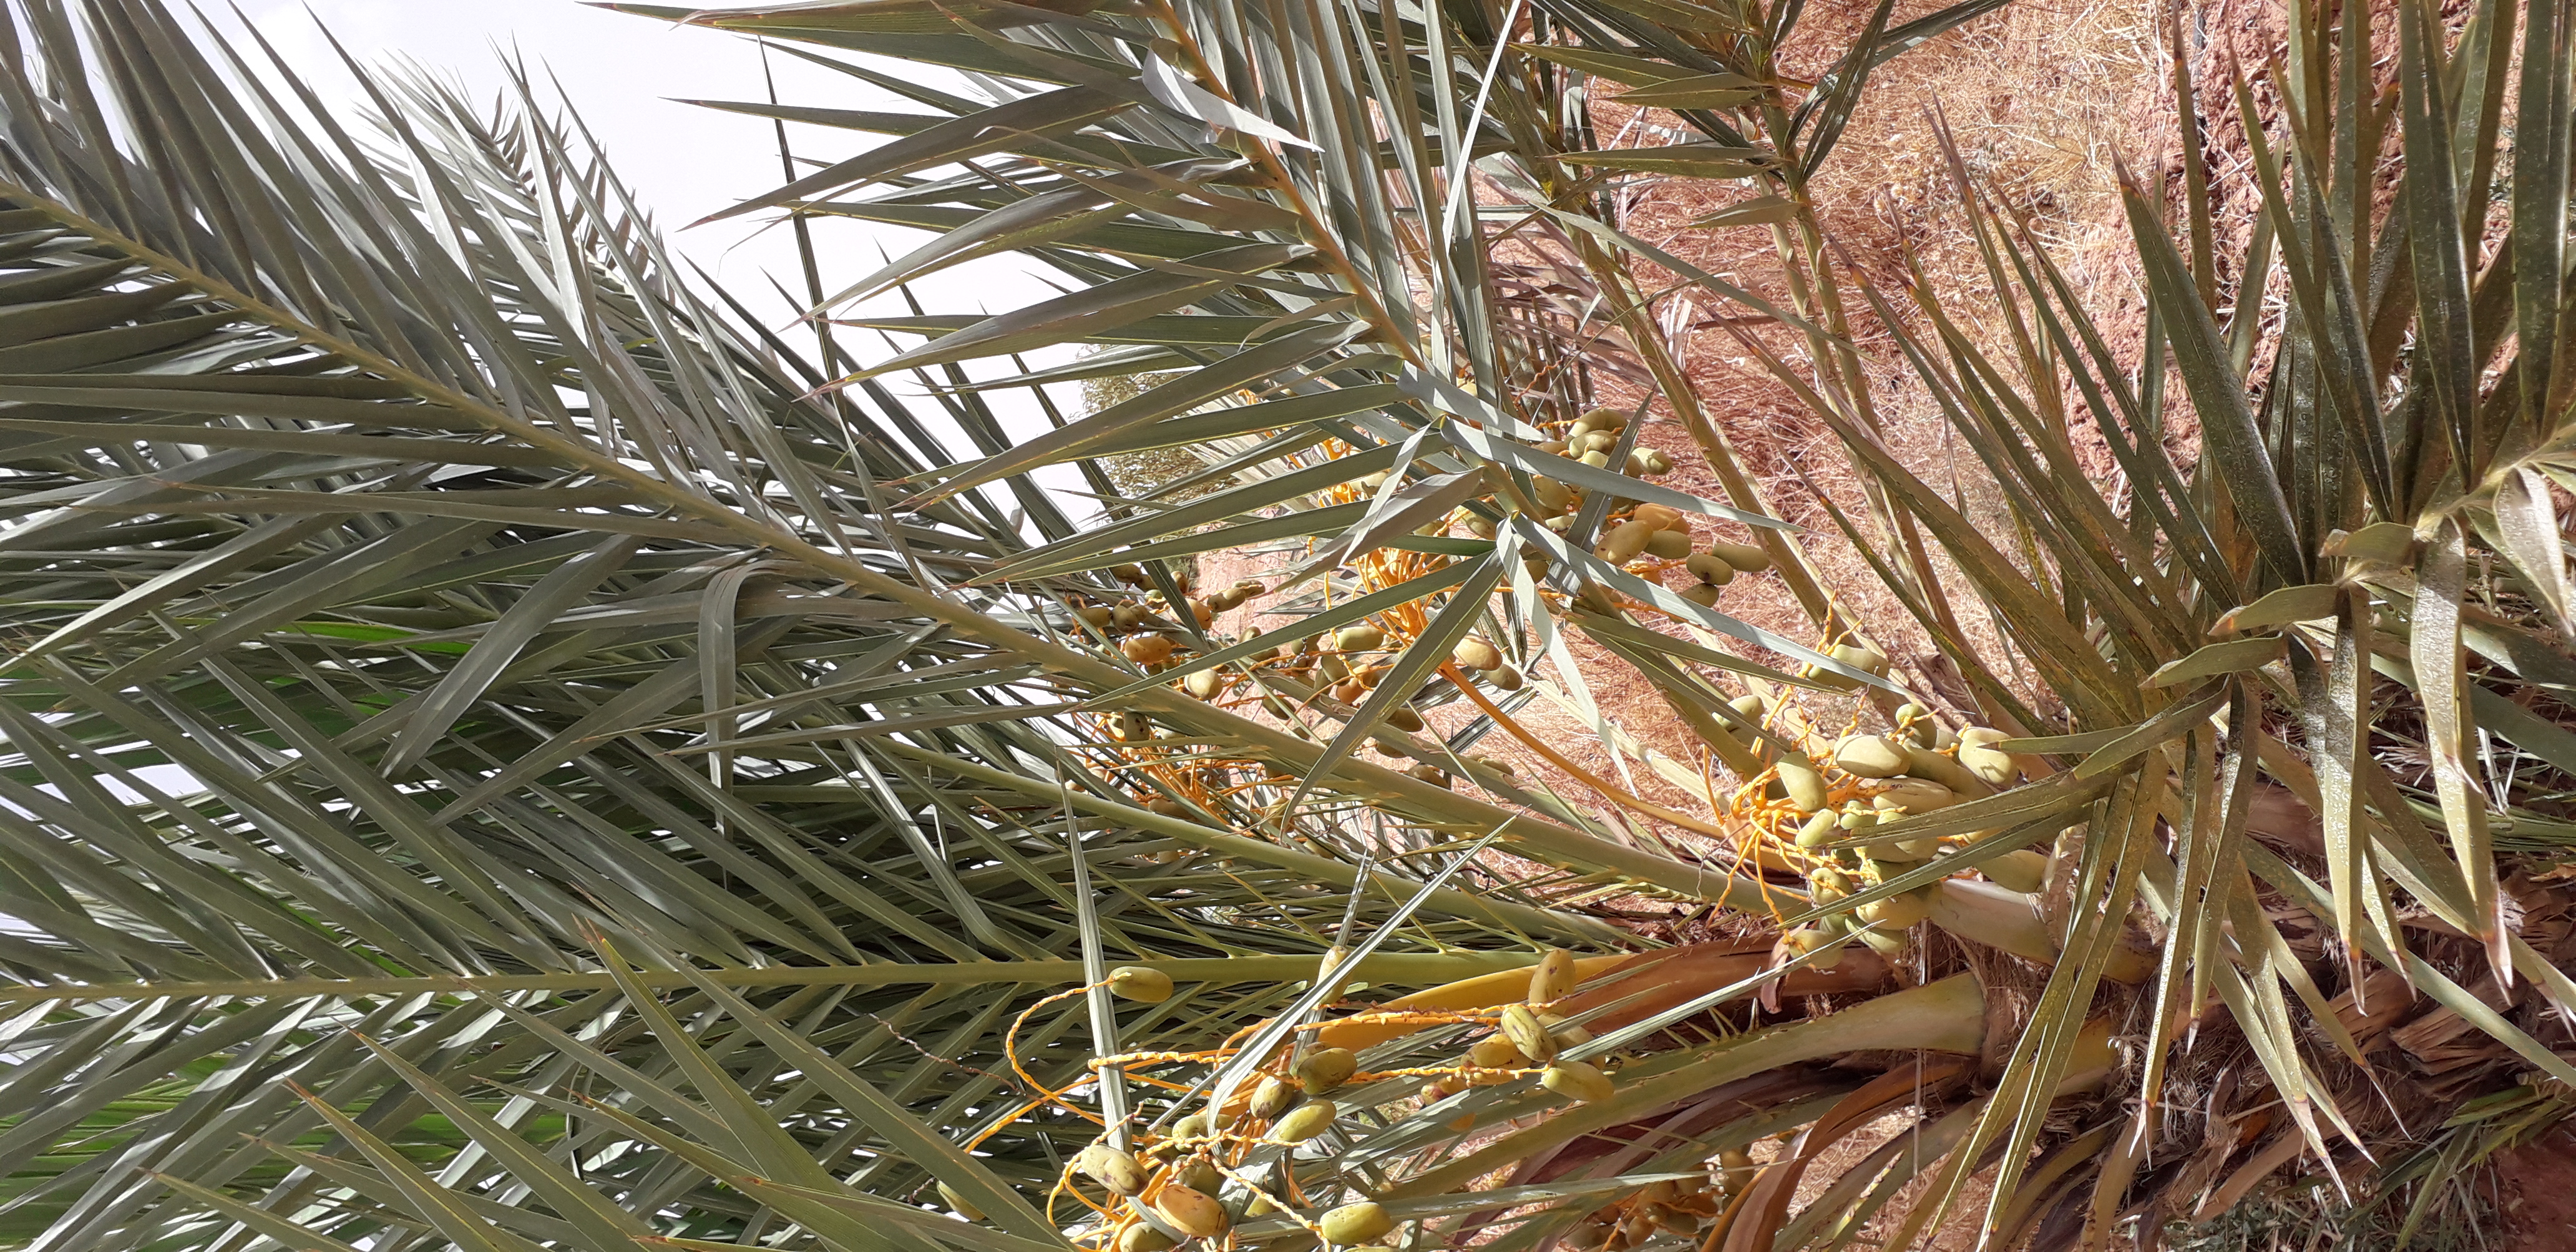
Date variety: Boumajhoul